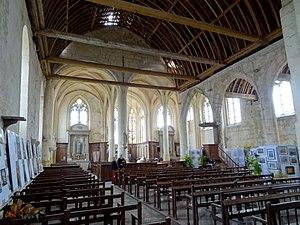
Intérieur de l'église - voir titre.
L'église Saint-Denis est une église catholique paroissiale située à Fresnoy-la-Rivière, dans l'Oise, en France. Elle est presque entièrement issue de la reconstruction gothique flamboyante après la guerre de Cent Ans, au cours de la première moitié du XVIᵉ siècle. Elle est pourtant loin d'être homogène. Le clocher en bâtière, d'une facture assez archaïque par rapport à l'époque, est l'un des rares exemplaires du XVIᵉ siècle à présenter un double étage de beffroi. Il occupe l'angle sud-ouest de la nef. Celle-ci est précédée d'un porche bâti en dur de dimensions généreuses. La nef elle-même est de grande ampleur, et particulièrement large. Elle n'est pas voûtée, mais recouverte d'une belle charpente en carène renversée qui était lambrissée jusqu'à la dernière restauration. Au sud, un bas-côté pas non plus voûté accompagne la nef, mais ne commence qu'à l'est du clocher. La nef ouvre à la fois sur la croisée du transept et le croisillon nord, qui sont de largeur et de hauteur analogues, tandis que le bas-côté ouvre sur le croisillon sud, qui est moins large. C'est une autre spécificité de l'église.